Racquetball

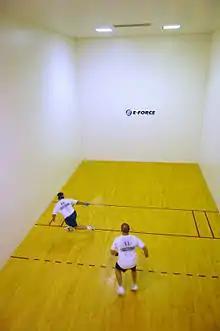
People playing racquetball

Racquetball is a racquet sport and a team sport played with a hollow rubber ball on an indoor or outdoor court. Joseph Sobek invented the modern sport of racquetball in 1950, adding a stringed racquet to paddleball in order to increase velocity and control. Unlike most racquet sports, such as tennis and badminton, there is no net to hit the ball over, and, unlike squash, no tin (out of bounds area at the bottom of front wall) to hit the ball above. Also, the court's walls, floor, and ceiling are legal playing surfaces, with the exception of court-specific designated hinders being out-of-bounds.